Eugène Fichot

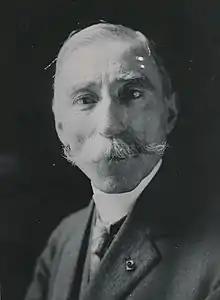
c. 1928

Lazare-Eugène Fichot (18 January 1867 – 17 July 1939) was a French marine hydrographer, geodesist, and engineer who also examined theoretical aspects of oceanic tides for use in their prediction and wrote a "Théorie des marées" in collaboration with Henri Poincaré.